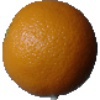
Label: Orange 1